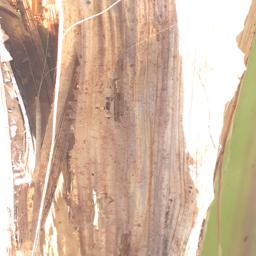
Label: BACTERIAL SOFT ROT